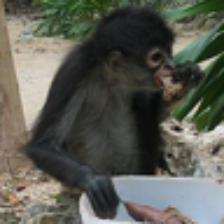
Label: NonHuman